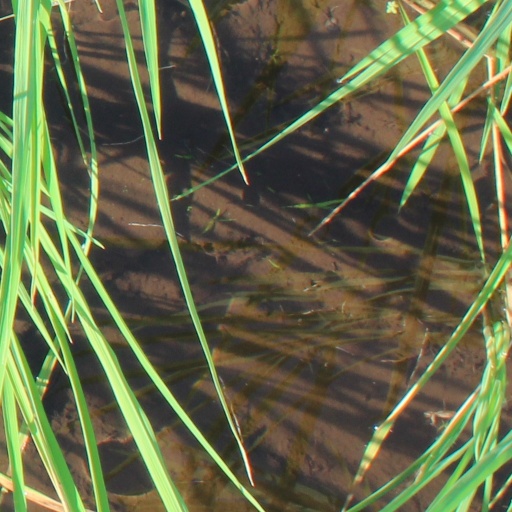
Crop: rice